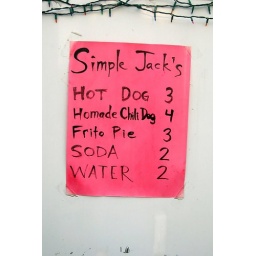
composition in pink black white